Loom

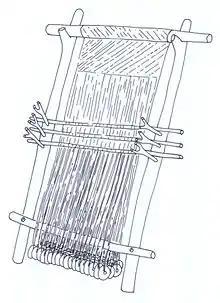
Warp-weighted loom with three heddle-rods for weaving twill

A dobby head is a device that replaces the drawboy, the weaver's helper who used to control the warp threads by pulling on draw threads. "Dobby" is a corruption of "draw boy". Mechanical dobbies pull on the draw threads using pegs in bars to lift a set of levers. The placement of the pegs determines which levers are lifted. The sequence of bars (they are strung together) effectively remembers the sequence for the weaver. Computer-controlled dobbies use solenoids instead of pegs.